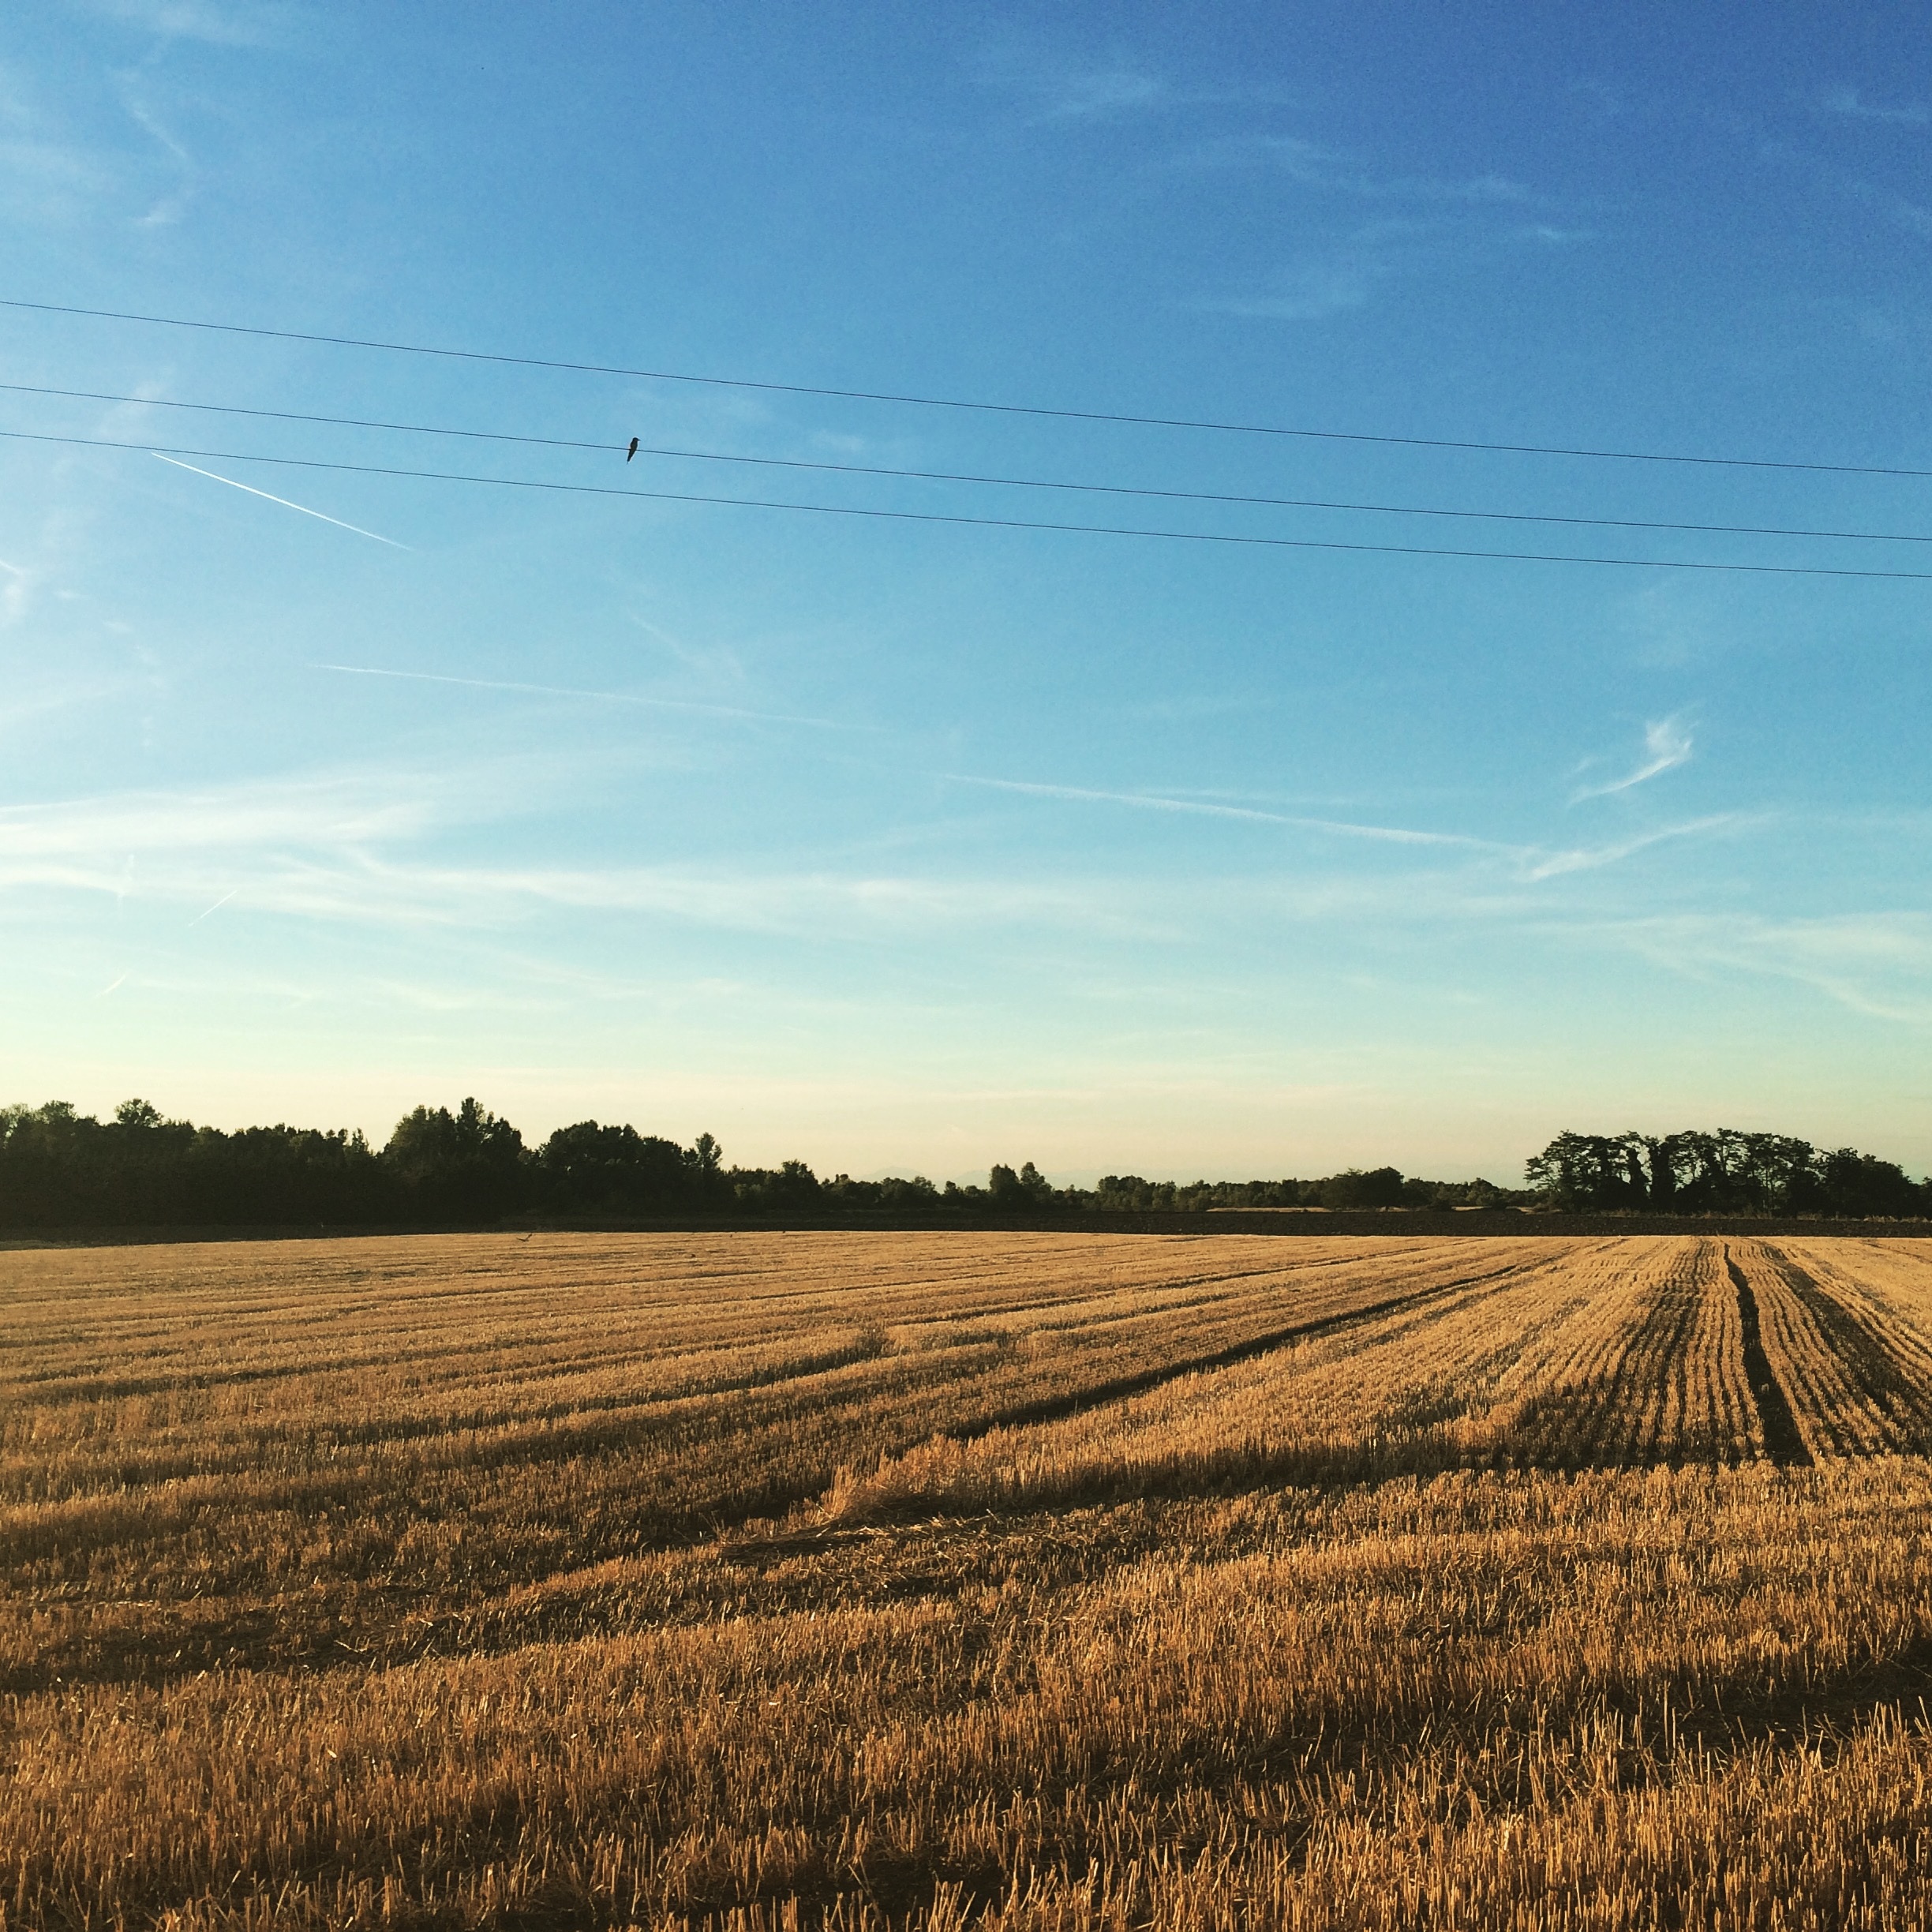
landscape, horizon, cloud, plant, sky, field, prairie, morning, hill, crop, soil, agriculture, plain, grassland, ecosystem, steppe, rural area, grass family